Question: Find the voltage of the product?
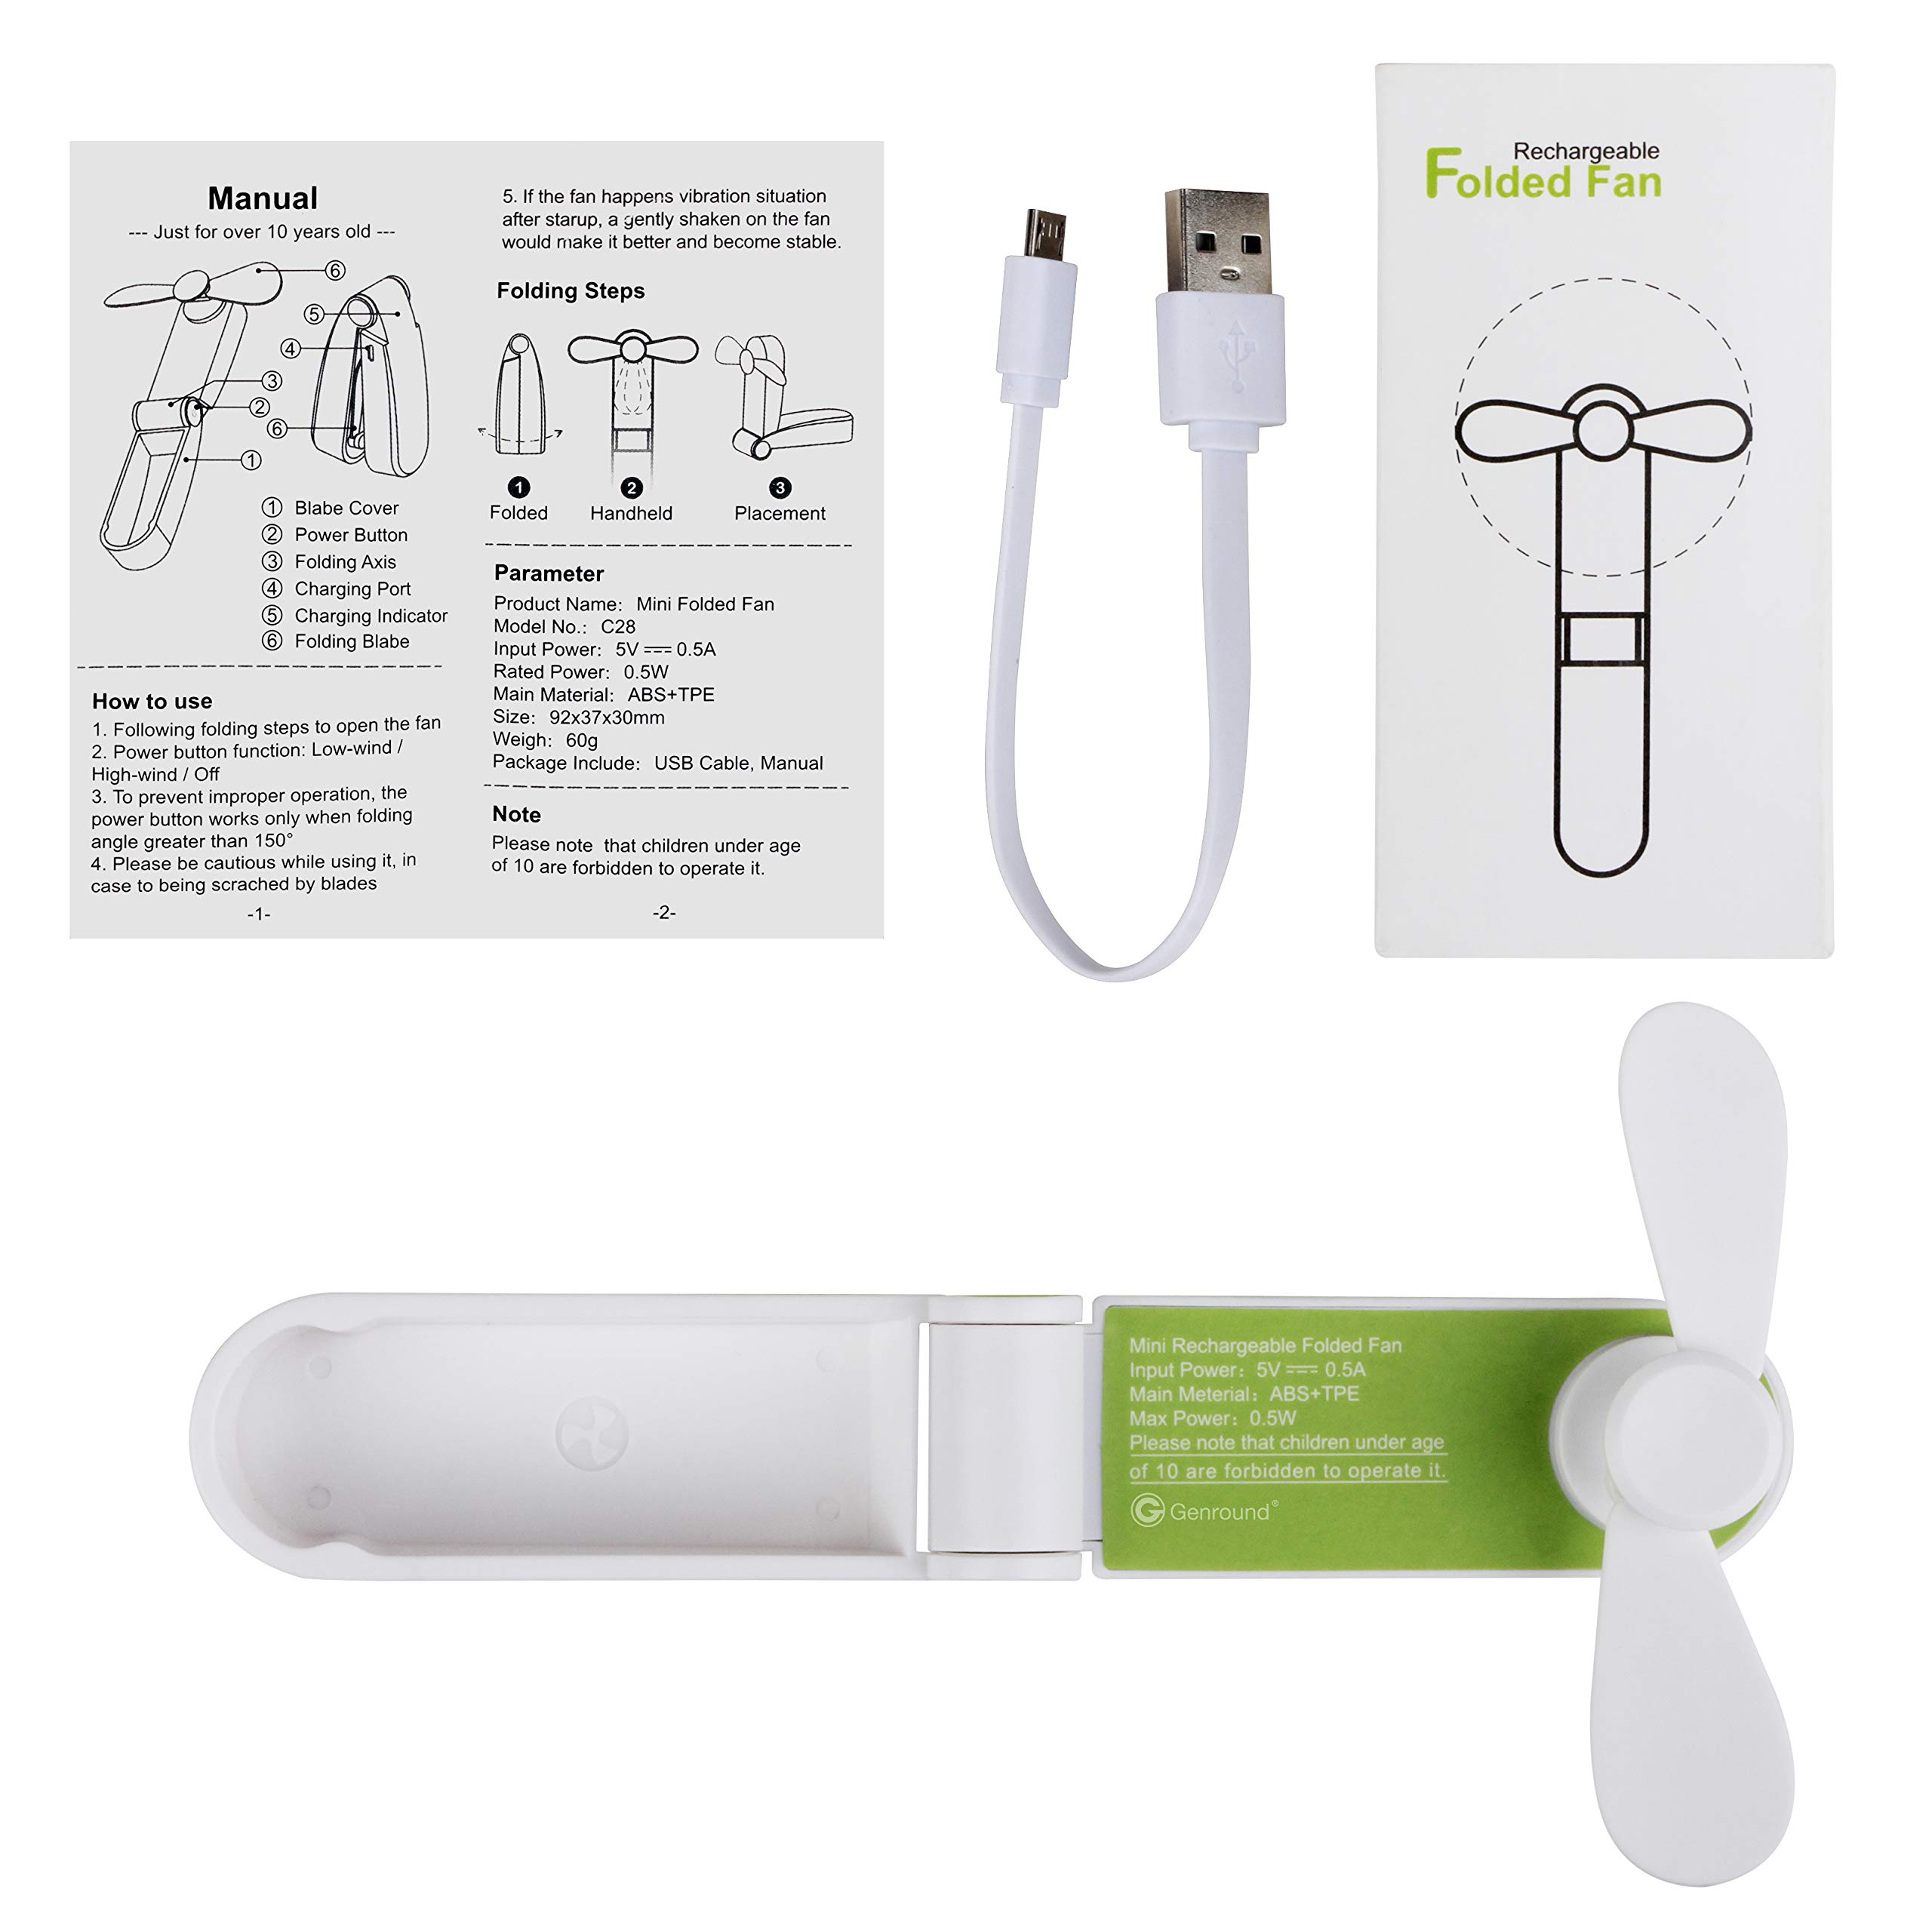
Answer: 5.0 volt